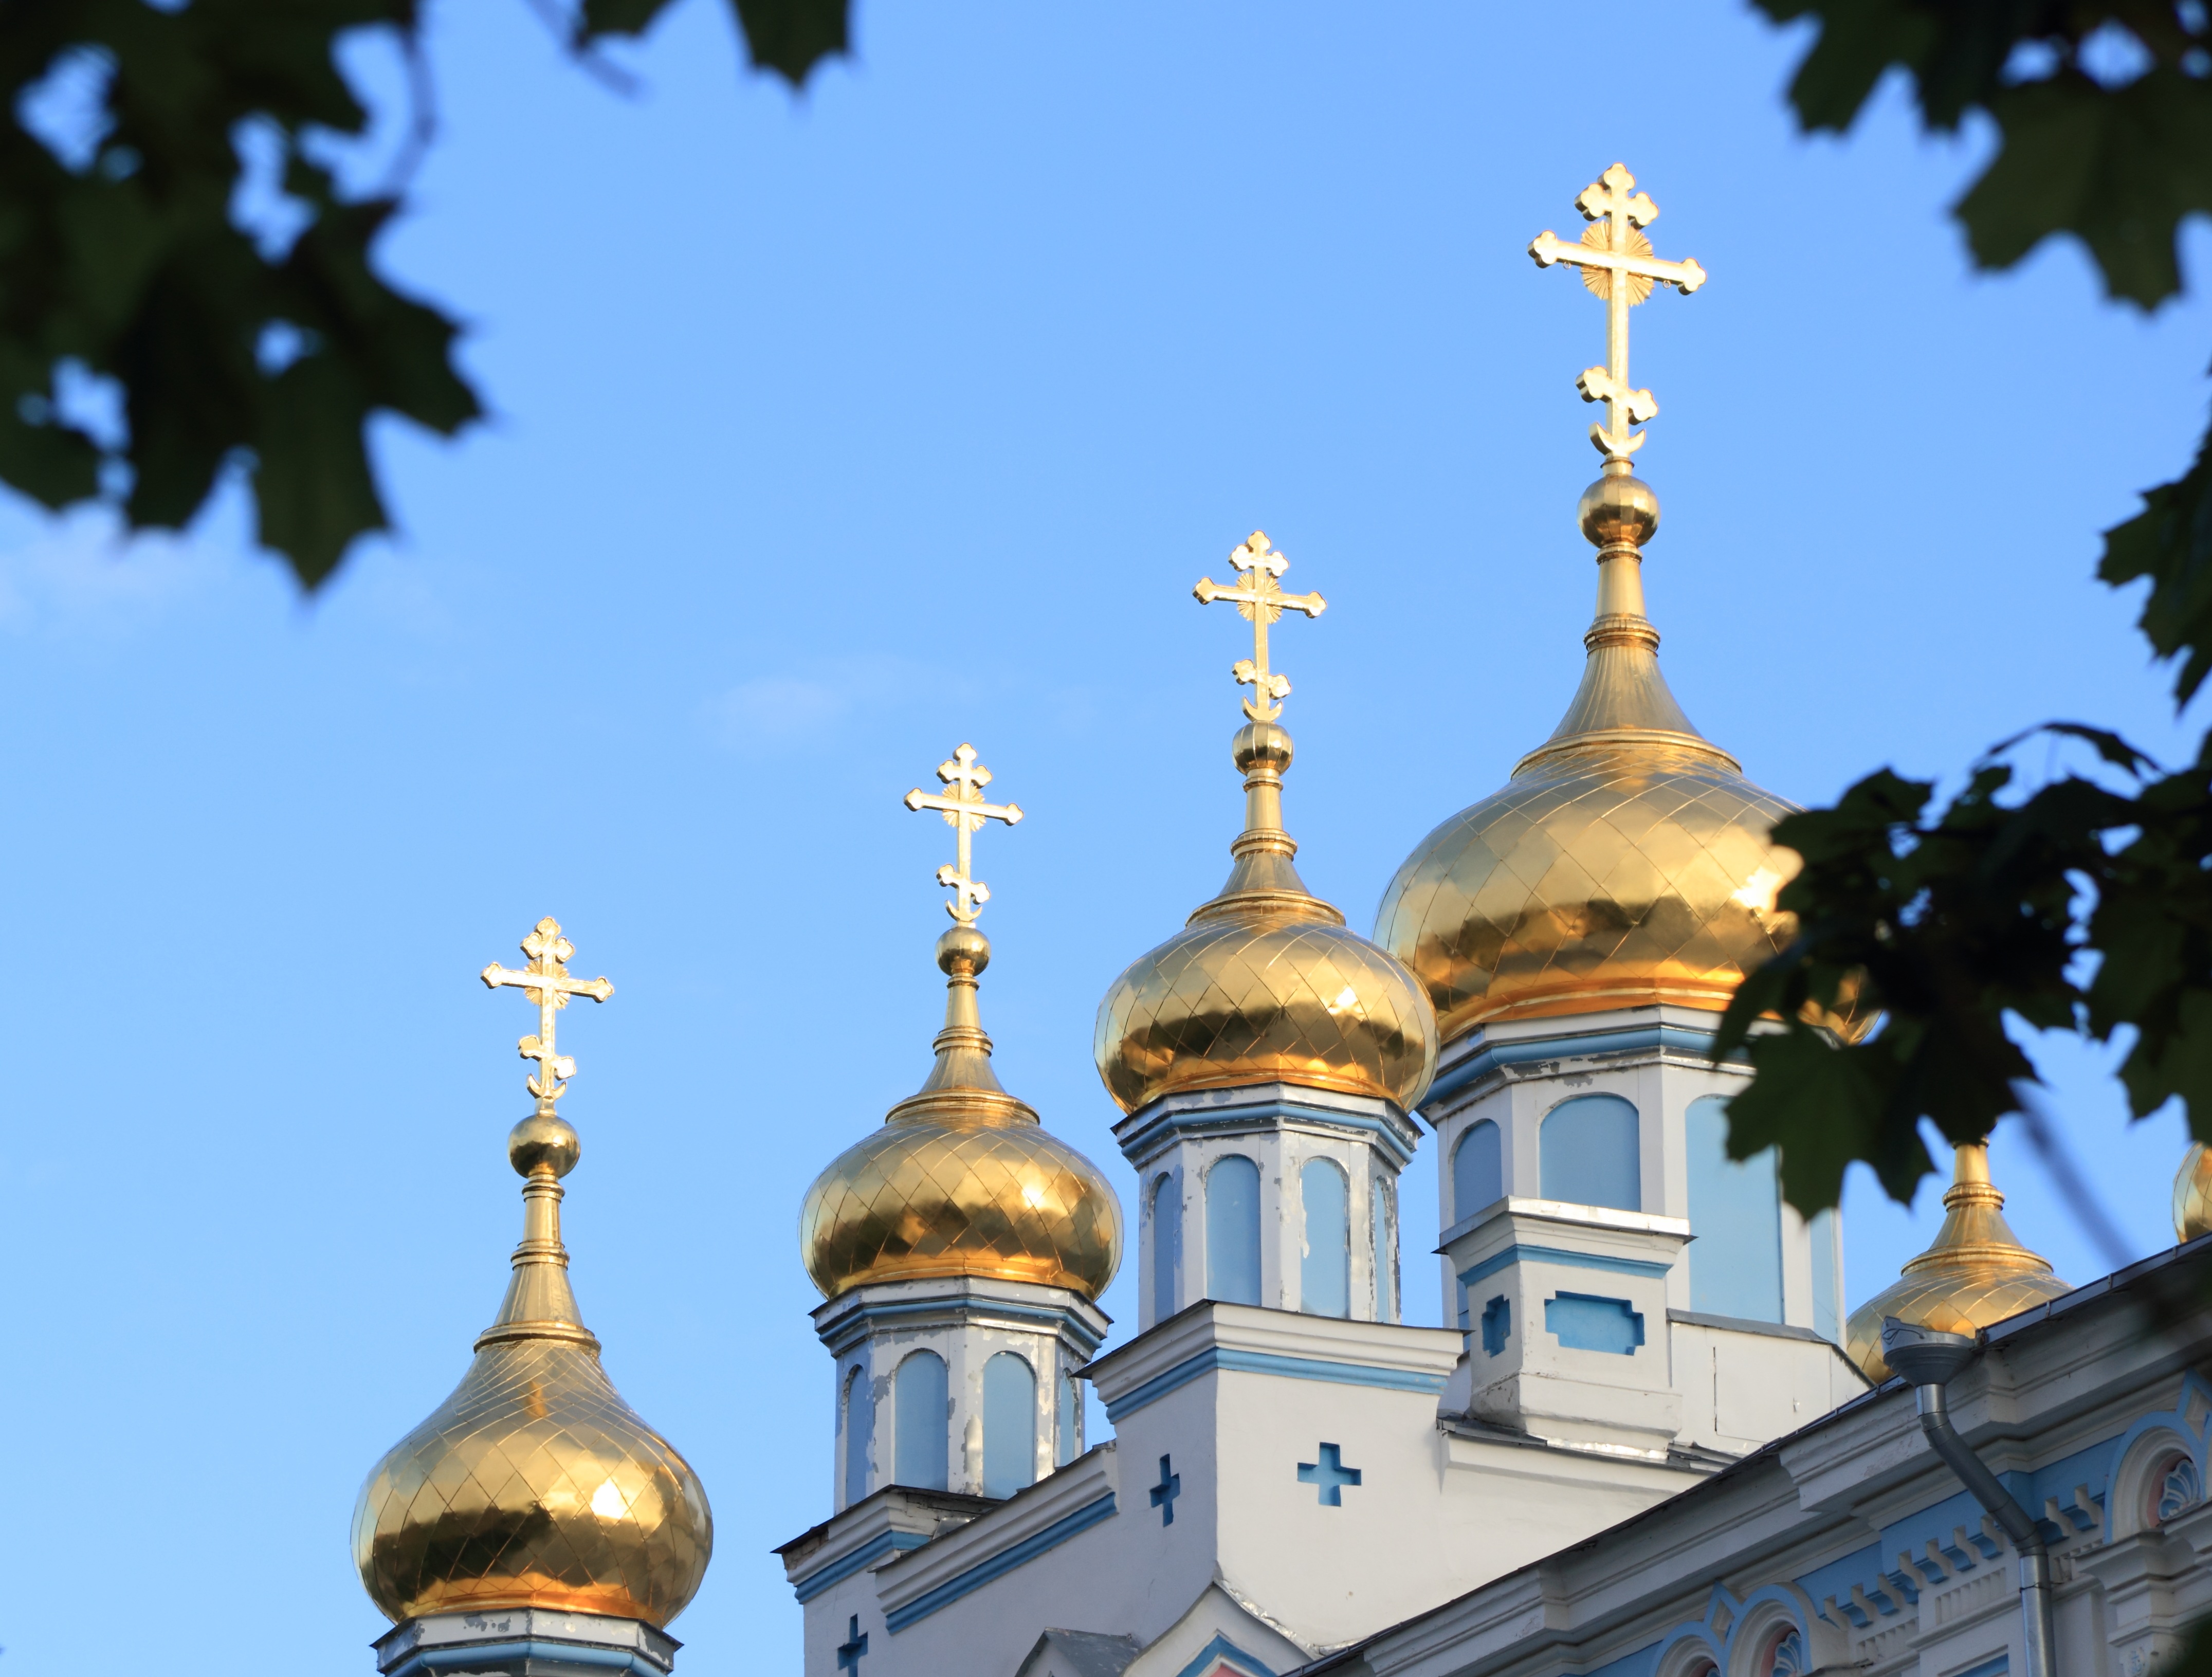
building, tower, landmark, church, cathedral, cross, onion, place of worship, gold, temple, spire, monastery, shrine, mosque, orthodox, basilica, dome, latvia, daugavpils